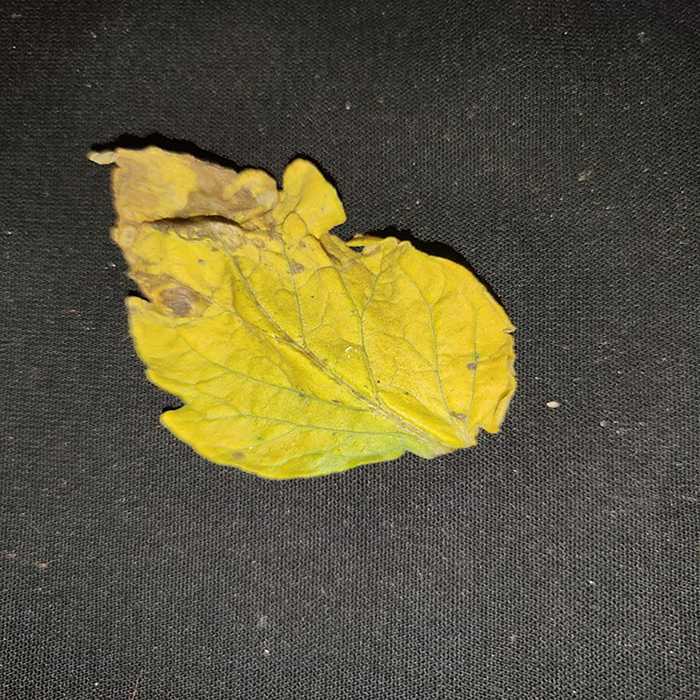
Plant: Tomato
Label: Tomato Bacterial spot